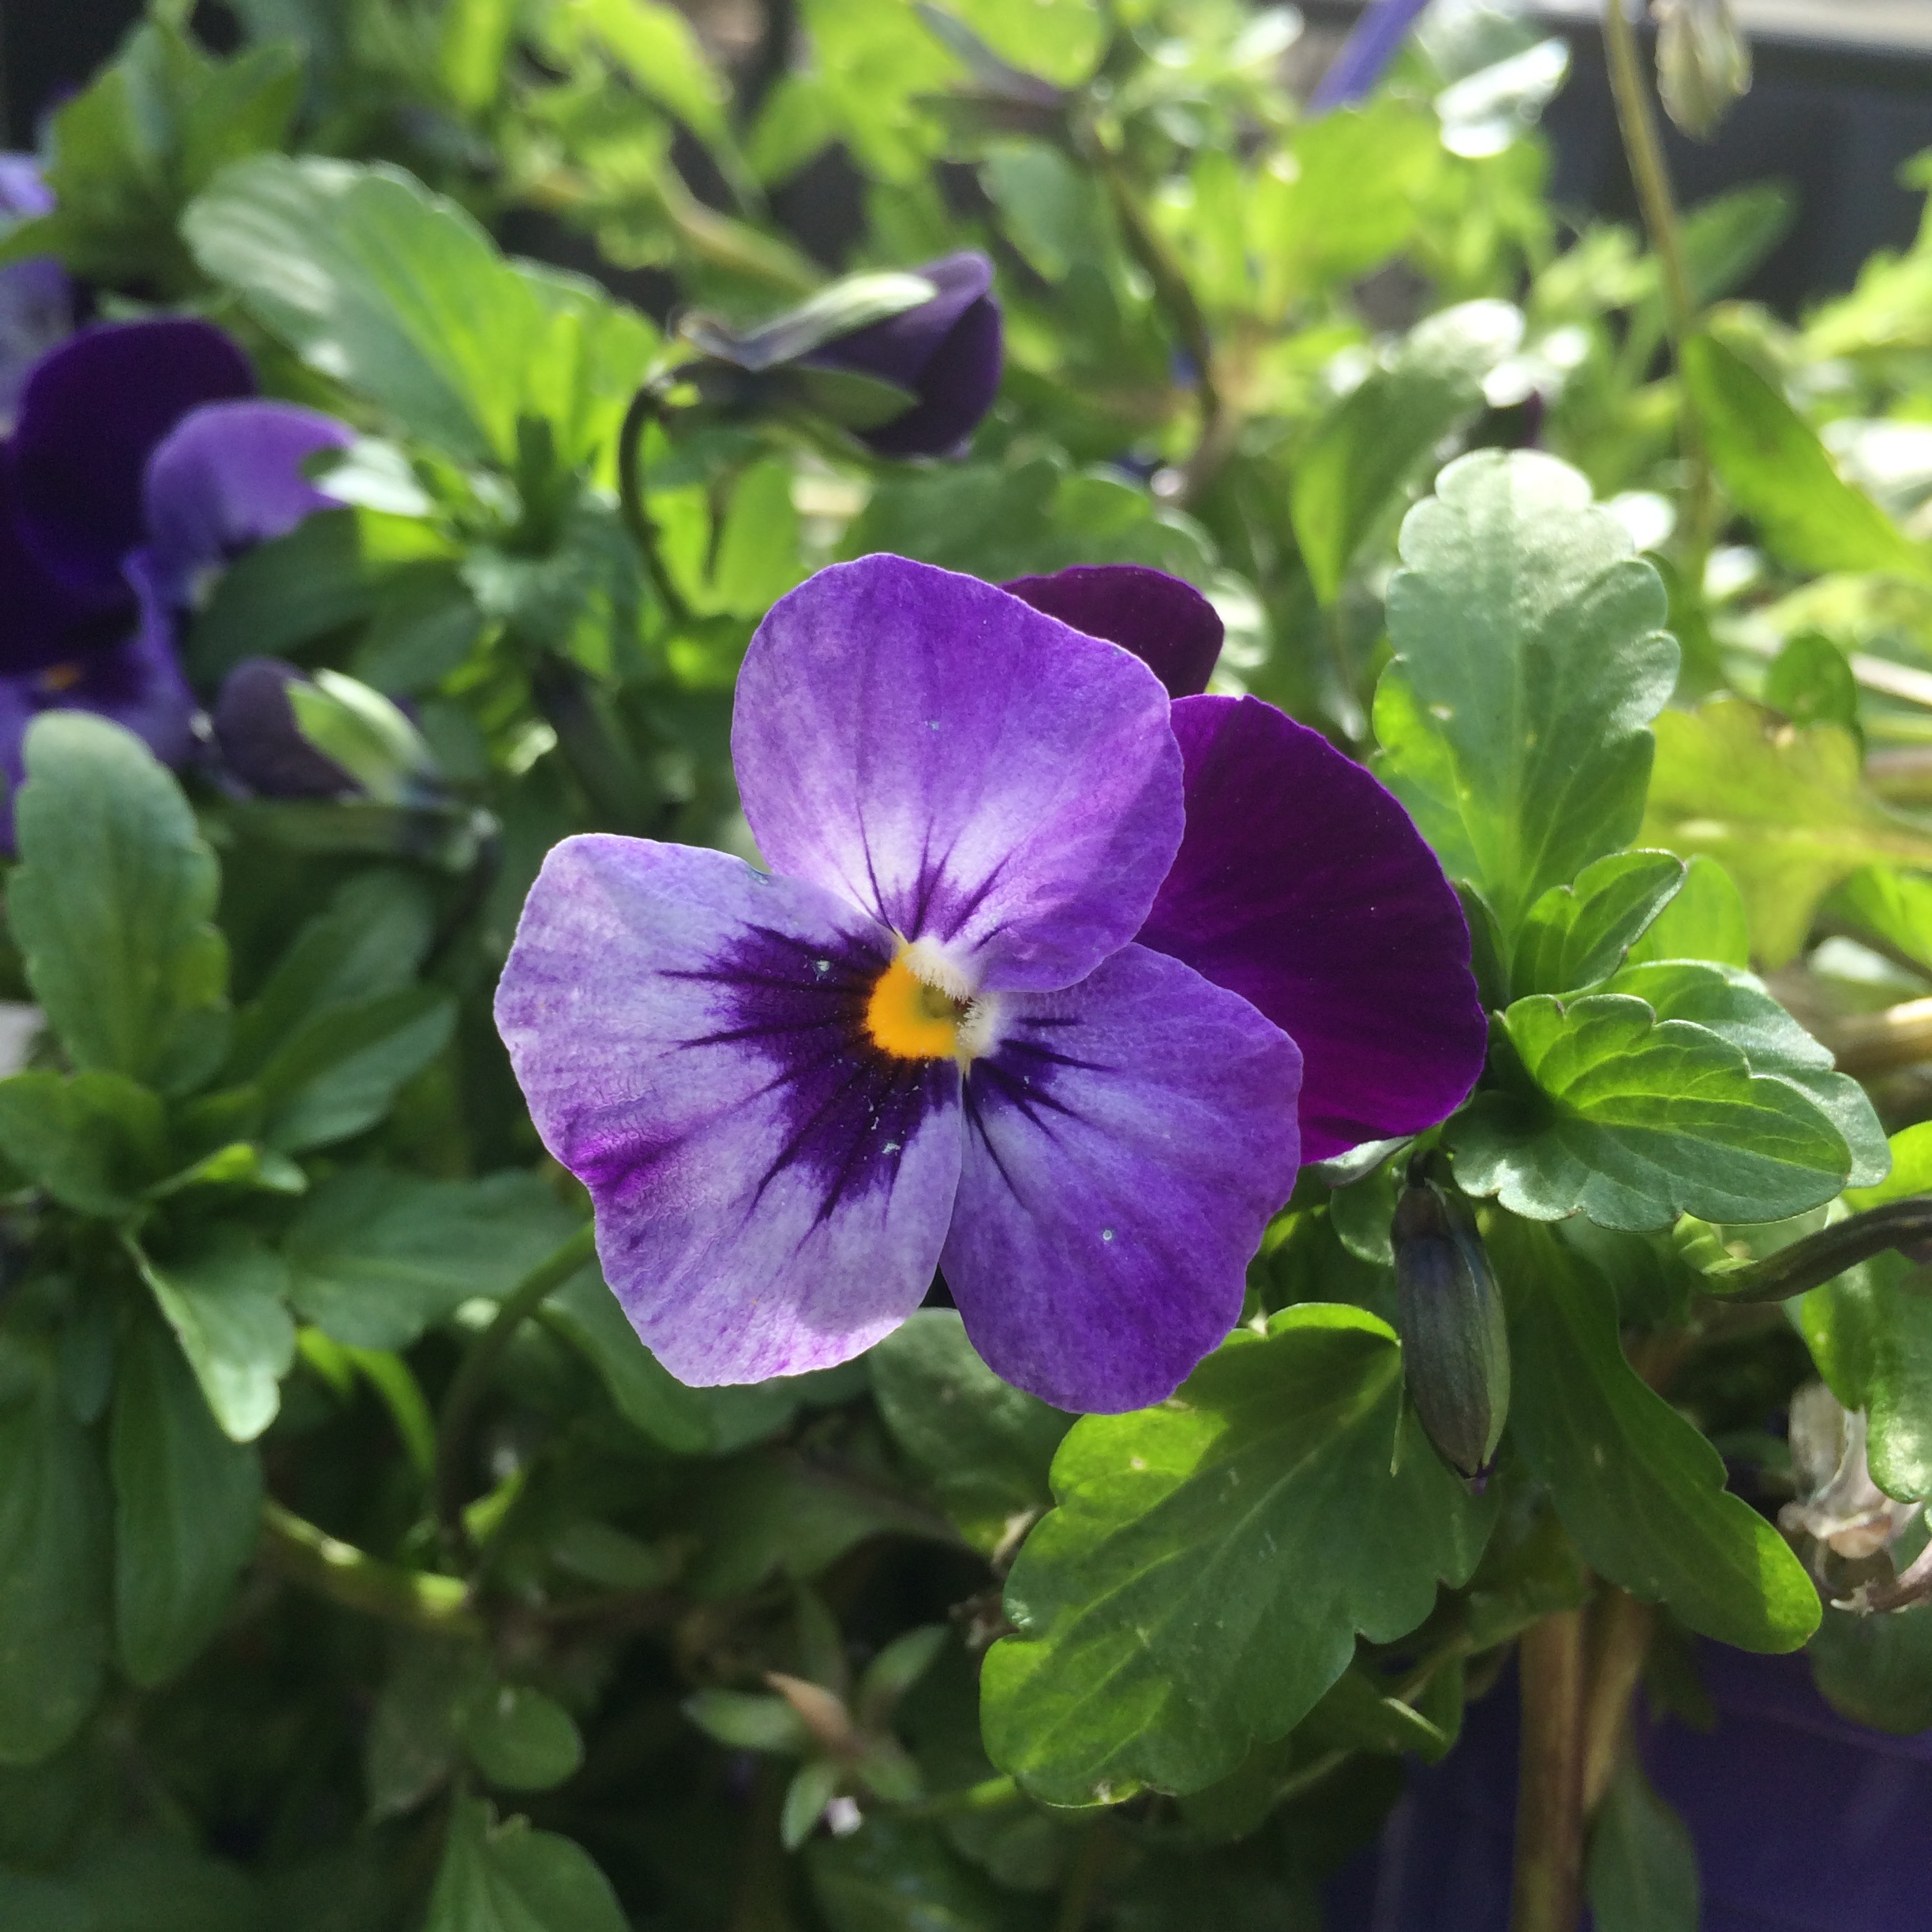
plant, flower, petal, flora, wildflower, viola, pansy, flowering plant, annual plant, land plant, violet family, viola odorata, viola glabella, viola labradorica